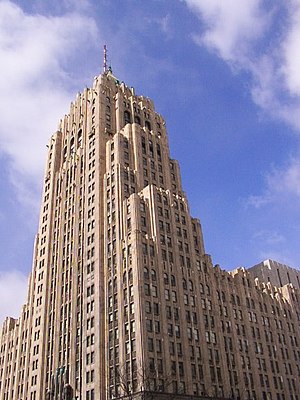
Fisher Building
Fisher Building
Fisher Building fra 1928 er en ornamenteret skyskraber i New Center-området i Detroit, Michigan, bygget i kalksten, granit og marmor. Opførelsen af bygningen blev finansieret af Fisher-familiens udbytte fra salget af firmaet Fisher Body til General Motors, og er bygget til at rumme kontorer og butikker. Bygningen blev klassificeret som et National Historic Landmark den 29. juni 1989. Den er i dag Detroit Public Schools' hovedbygning og rummer herudover butikker og teatret Fisher Theatre.